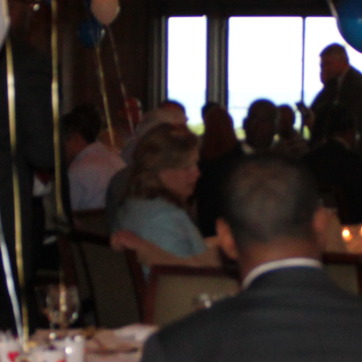
Material: skin